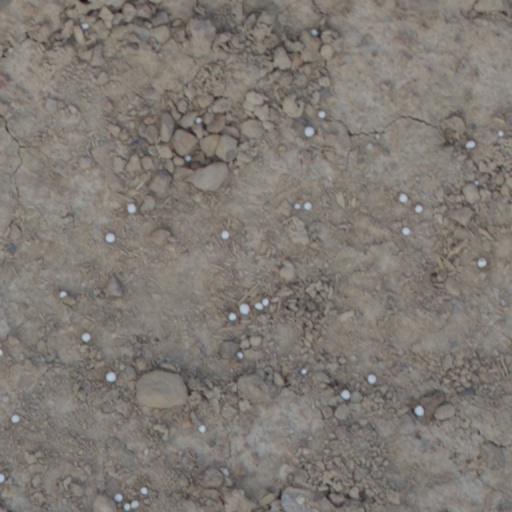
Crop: wheat